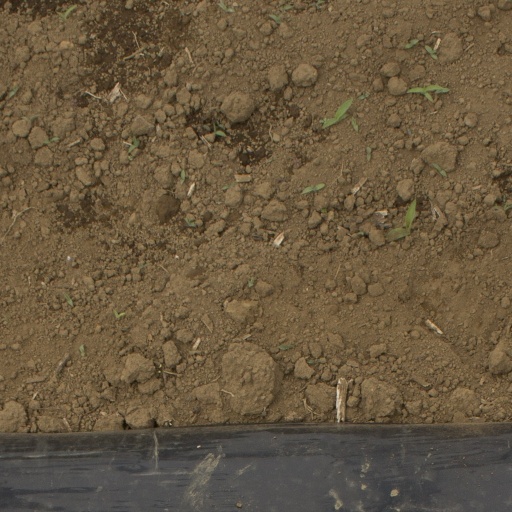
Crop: Jerusalem artichoke